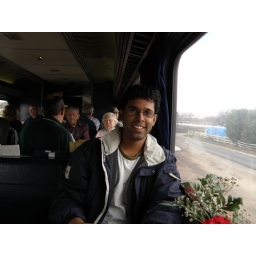
in the dining car of the train to la